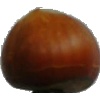
Label: Nut Forest 1